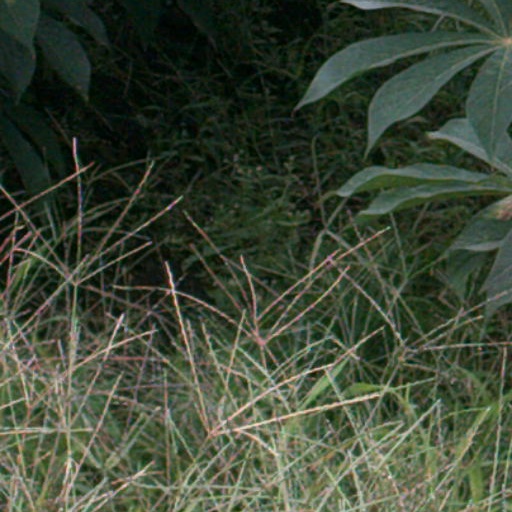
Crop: cassava